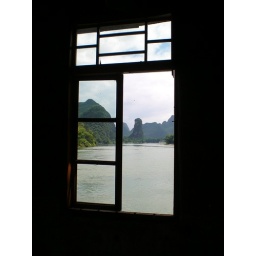
From a window in the closed tower